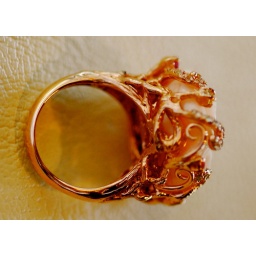
Pink coral with mix sapphires set in rose gold plated sterling silver